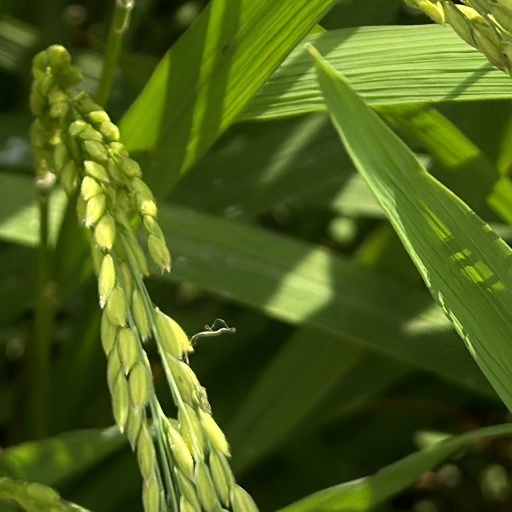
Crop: rice